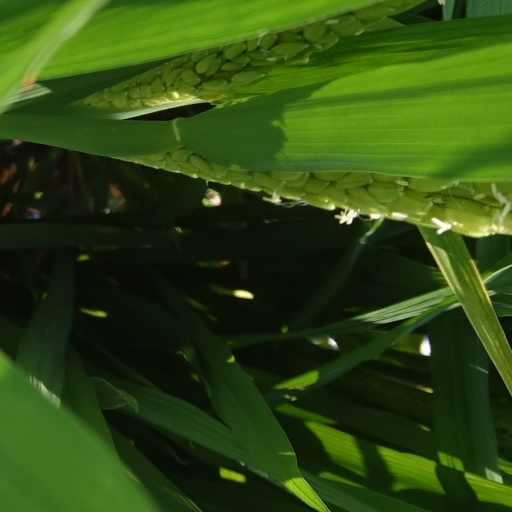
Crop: rice